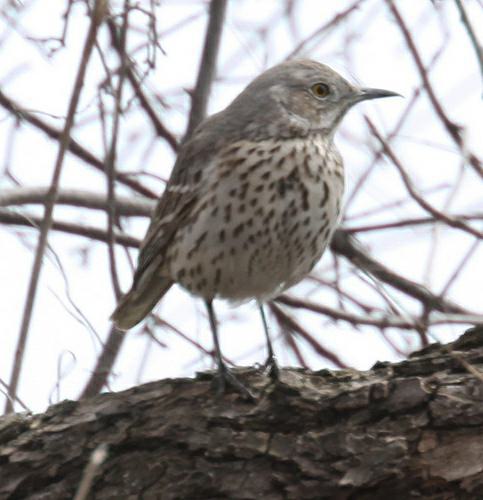
A photo of a sage thrasher